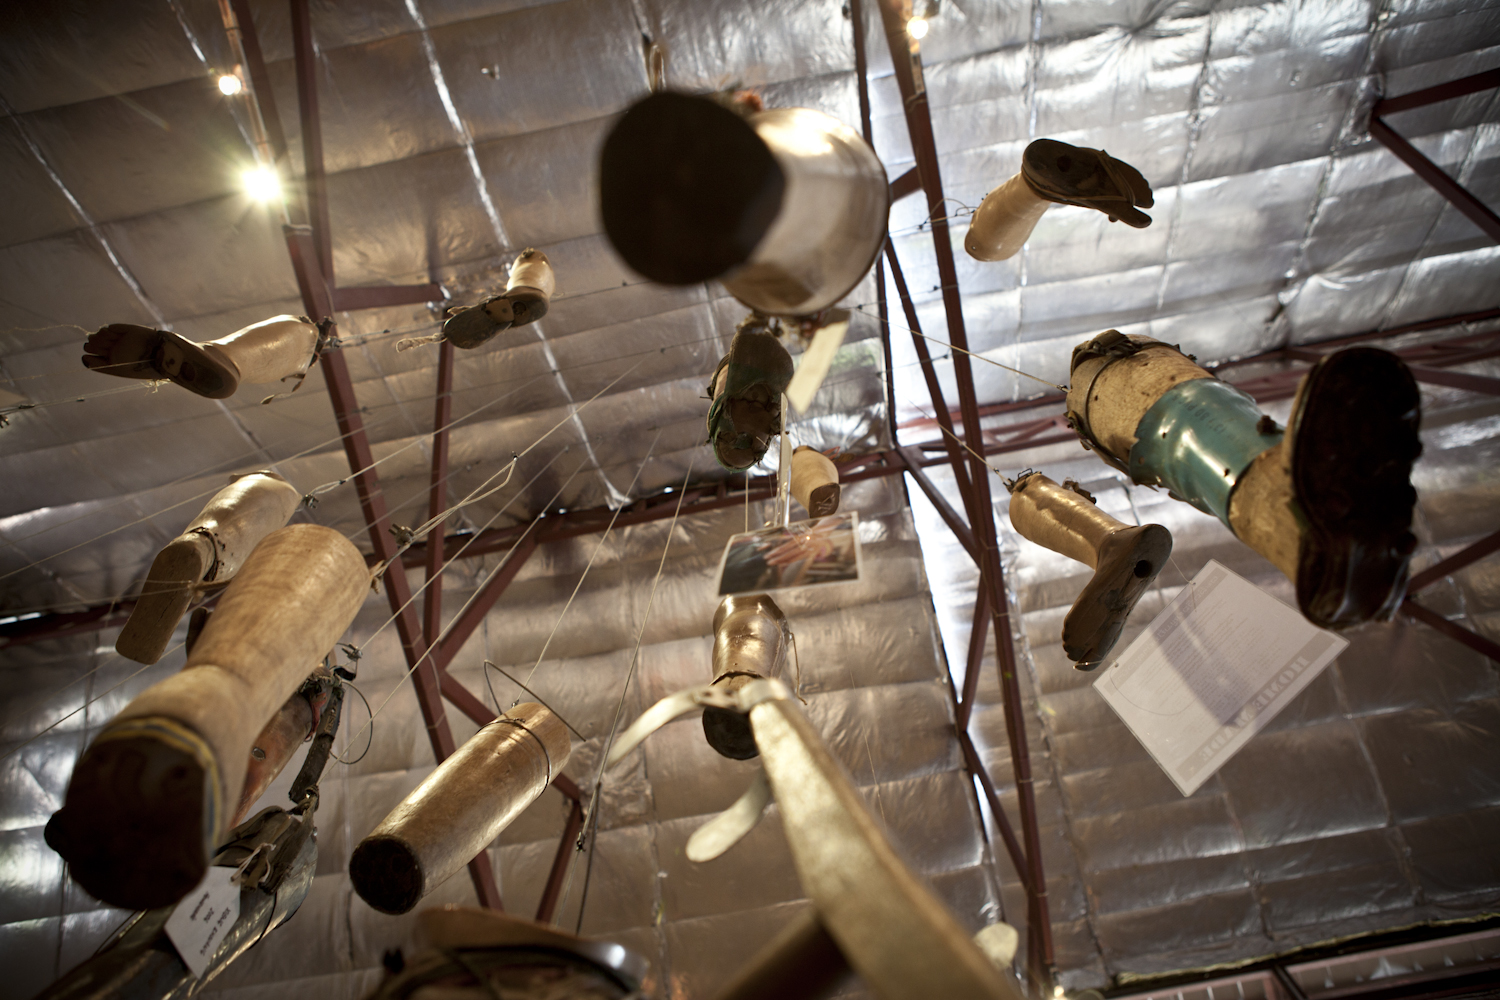
Old prostheses hang inside the Cooperative Orthotic and Prosthetic Enterprise (COPE) centre in the Laos capital, Vientiane.
Specialty: rehabilitation
Image credit: Department of Foreign Affairs and Trade